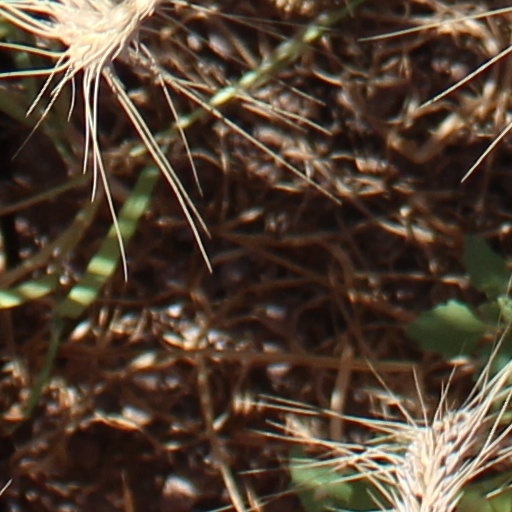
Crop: wheat